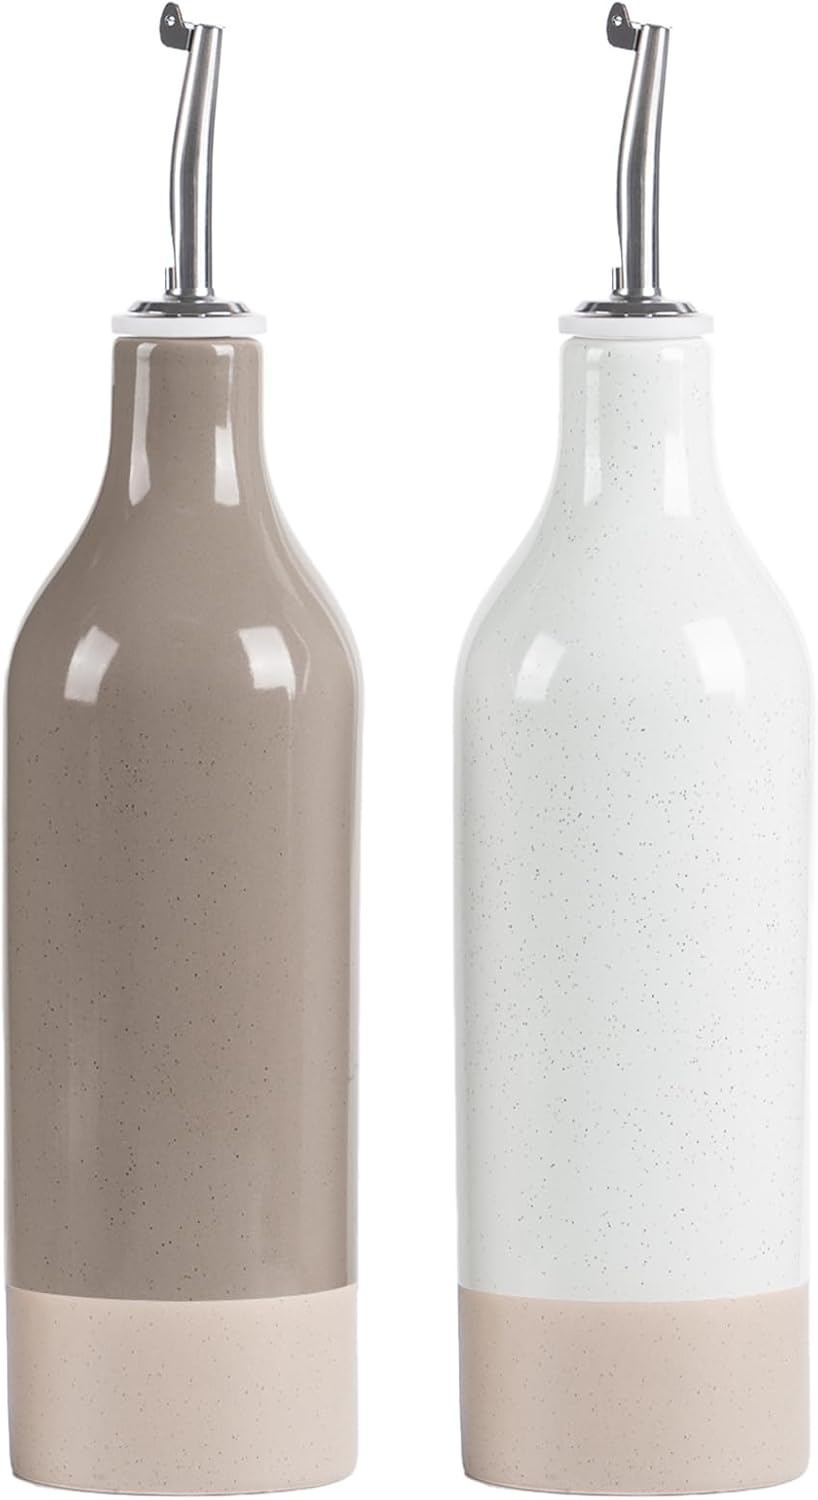
famiware Milkyway 16oz Ceramic Olive Oil Dispenser Bottle, Olive Oil and Vinegar Dispenser Bottle Set of 2 with Stainless Steel Pourers, Suitable for Storage Vinegar, Liquids, White and Cinnamon Brown
Brand: Famiware
Overview Brand : famiware Material : Stoneware Bottle Type : Standard Bottle Color : White and Cinnamon Brown Capacity : 16 ounces About this item ELEGANT OLIVE OIL DISPENSER BOTTLE - Our ceramic oil dispenser is handmade and batch fired at extremely high temperatures, forming a smooth glaze and providing a resilient surface for strength and durability, easy to clean and dishwasher safe for long-term use FUN SPOTTED DESIGN - These oil bottles for kitchen feature a simple design with a brown speckled pattern, each piece is unique, making mealtimes more enjoyable. It fits in with all kitchen decor styles and adds a splash of color to your kitchen ENGOBE BOTTOM - Applying engobe to the bottom of the kitchen oil dispenser can make the glaze layer look elegant and gentle, more non-slip and stable. And it gives a rustic but still polished and elevated feel PRECISE CONTROL - The oil and vinegar dispenser set can control the amount of oil, seasoning, or vinegar in food, allowing you to eat healthier and prevent stains. Stainless steel pour spouts with sealed cap and flap cap fit the bottle well and perfectly keep dust out. It can effectively control the flow rate of olive oil to ensure that it does not leak KEEPS OIL FRESH - Exposure to light can cause olive oil to go rancid. This opaque olive oil dispenser bottle ceramic protects your olive oil or vinegar from harmful UV rays, keeping it fresh longer MULTI-SCENARIO USAGE - The 16 oz size makes this cooking oil dispenser light and compact, easy to carry and store. It can be widely used in family kitchen, restaurant, bar, cafe, hotel, party, buffet, barbecue and other places IDEAL CHOICE - Whether you are looking for kitchen decoration or oil dispenser bottle, this oil dispenser is your best choice. It is also a thoughtful choice for birthdays, holidays, anniversaries or any other occasion. Its simple yet elegant design makes it easy to blend into any modern/farmhouse style or decor, and the clean look is sure to impress Famiware's Promise - We promise to send you free replacements if you receive any pieces that are damaged during shipping. Simply send us a message on Amazon, and our customer service team is available daily to address your requests Thank you for choosing Famiware! Famiware is dedicated to creating healthy and safe oil and vinegar dispenser bottle that turns every time you cook and eat into a warm experience
Category: Home & Garden > Kitchen & Dining > Kitchen Tools & Utensils > Oil & Vinegar Dispensers